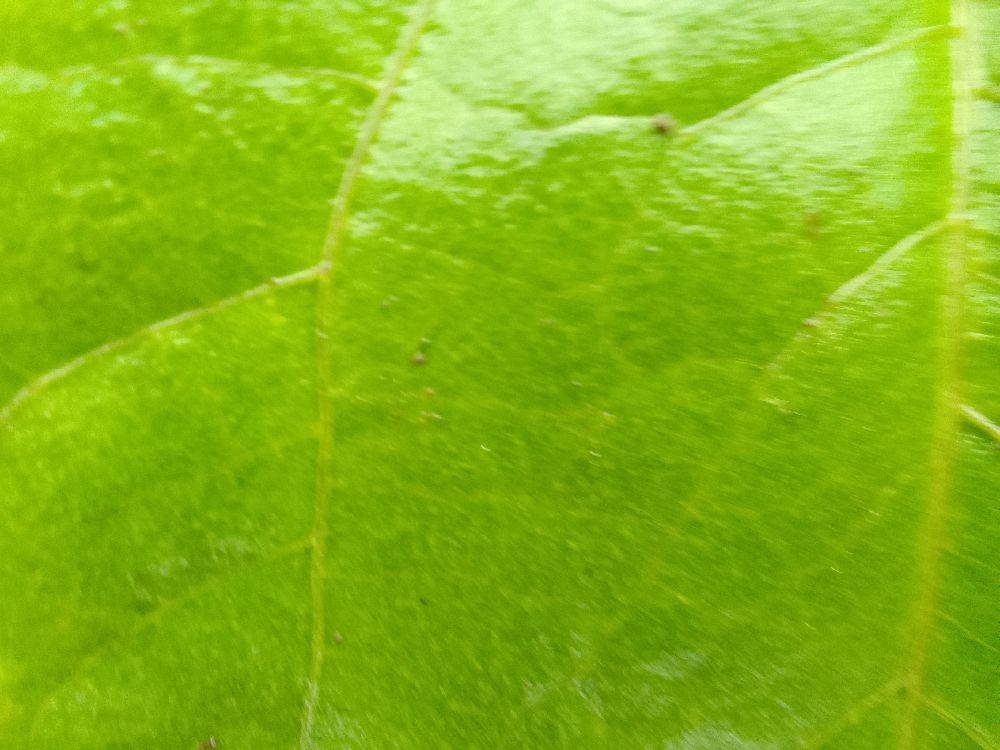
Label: healthy